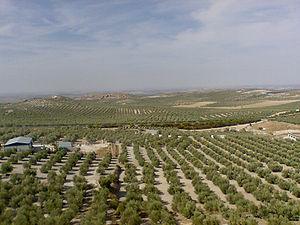
Une oliveraie ou olivaie ou olivette est un verger planté d'oliviers, essentiellement pour l'oléiculture.
L'environnement en Espagne est l'environnement de l'Espagne, à savoir l'ensemble des composants naturels du pays, et l'ensemble des phénomènes et interactions qui s'y déploient. Le territoire espagnol, méditerranéen, héberge une biodiversité importante, du fait de la présence de relief, d'archipels, et de l'influence océanique. L'Espagne est le 29ᵉ pays le plus peuplé sur Terre, avec plus de 47 millions d'habitants. C'est également un pays très touristique. Les projets de construction se sont multipliés au cours du XXᵉ siècle, avec une consommation importante de ressources et un impact majeur pour les paysages littoraux. Plus de trois millions de logements sont pourtant vides en 2011. En 2007, l'Espagne était le 19ᵉ pays le plus émetteur de dioxyde de carbone, avec 344 millions de tonnes de CO₂ émises. L'empreinte de la pêche est également importante. Les énergies renouvelables se développent, notamment le solaire.
L'oléiculture est la culture et l'exploitation des oliviers afin de produire des olives de table ou de l'huile d'olive.